Tsuen Wan line

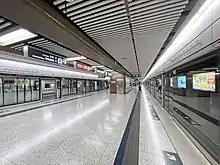
Platform screen doors installed at Central station on the Tsuen Wan line

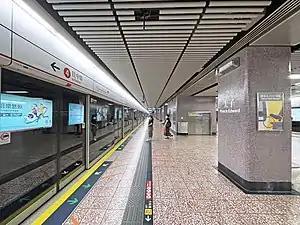
Prince Edward station in Kowloon

The Tsuen Wan line is one of the ten lines of the metro network in Hong Kong's MTR. It is indicated in on the MTR map.